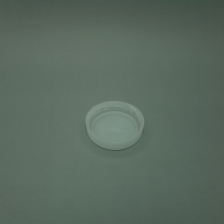
Color: white/transparent
Cap type: standard cap